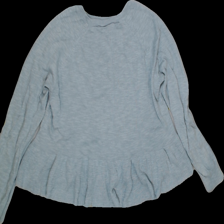
View: back
Type: Shirt
Category: Ladies
Brand: KappAhl
Colors: Blue
Material: 69%cotton 31%viscose
Size: M
Trend: No trend
Stains: No
Price range: <50
Recommended usage: Export